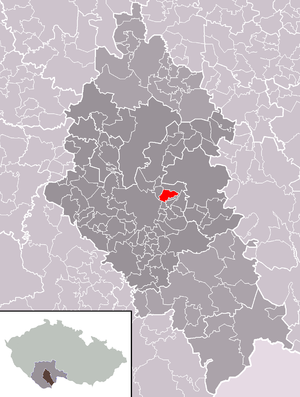
Hůry est une commune du district de České Budějovice, dans la région de Bohême-du-Sud, en République tchèque. Sa population s'élevait à 592 habitants en 2020.